The Wolf Man (1941 film)

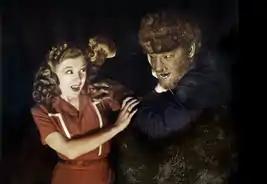
Promotional image featuring Evelyn Ankers and Lon Chaney Jr.

In an essay for the 1984 book "Planks of Reason", academic Bruce F. Kawin wrote that, ""The Wolf Man" expresses and exorcises the Id-force of uncontrolled aggression in its own system (the werewolf), in Larry Talbot (his werewolf phases), and in the community (the destabilizing forces of rape, murder, gypsy liminality, and aristocratic privilege—Talbot often behaves as if he had "droit du seigneur" when courting the engaged Gwen)." In 1995, author Edmund G. Bansak compared Talbot's "blindly aggressive drive" in his romantic pursuit of the Welsh Gwen to that of Oliver Reed, a character played by Kent Smith in the 1942 film "Cat People" who courts the Serbian-born Irene Dubrovna (Simone Simon): "neither of these stereotypical All-American males will take no for an answer."